Tourism in Sydney

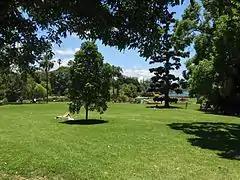
The Royal Botanic Garden in Sydney is the second-oldest botanic garden in the southern hemisphere.

The Sydney Opera House is one of the most distinctive and famous 20th-century buildings, and one of the most famous performing arts venues in the world. Situated on Bennelong Point in Sydney Harbour, with parkland to its south and close to the equally famous Sydney Harbour Bridge, the building and its surroundings form an iconic Australian image.